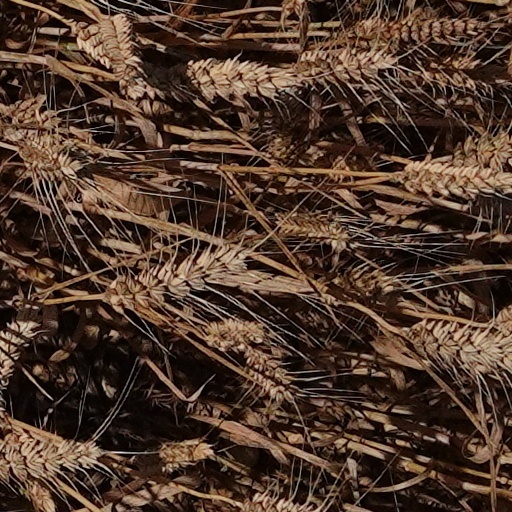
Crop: wheat